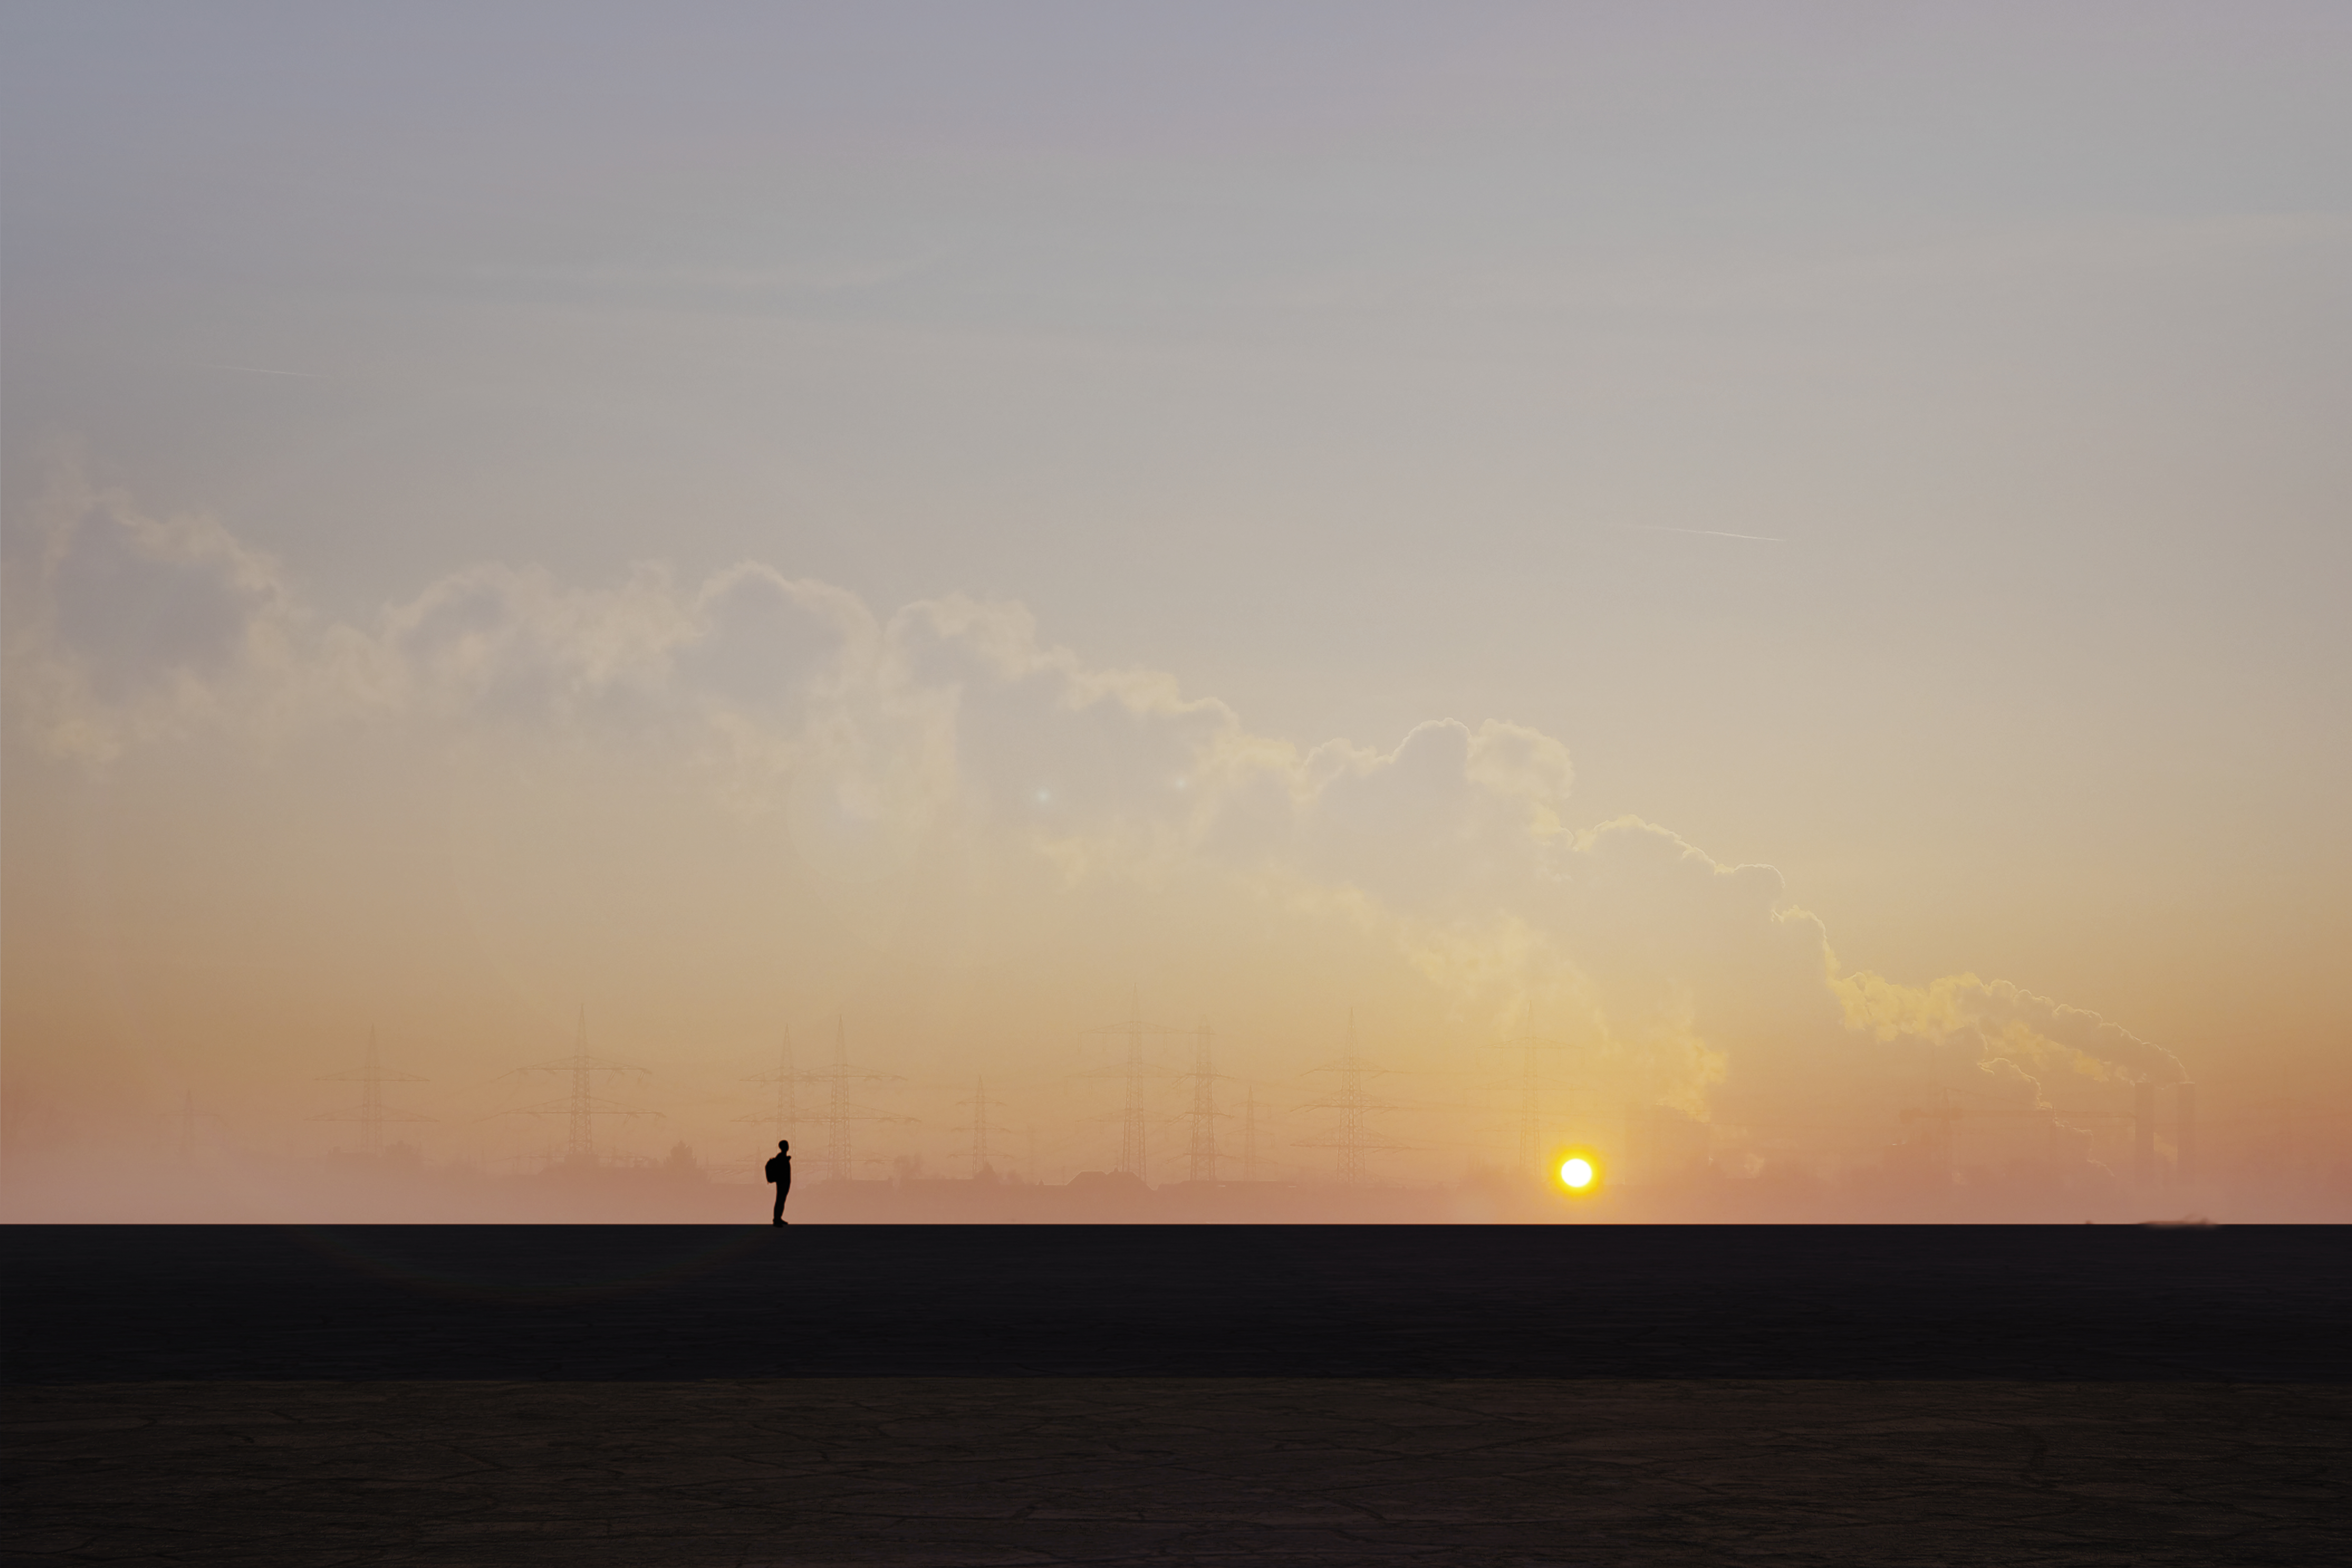
loneliness, sunset, industry, man, pollution, contamination, sky, cloud, afterglow, red sky at morning, astronomical object, dusk, sunrise, atmospheric phenomenon, natural landscape, landscape, sun, plain, rural area, heat, horizon, dawn, cumulus, field, ocean, sound, evening, coast, tree, water, wind, grassland, city, backlighting, vacation, sea